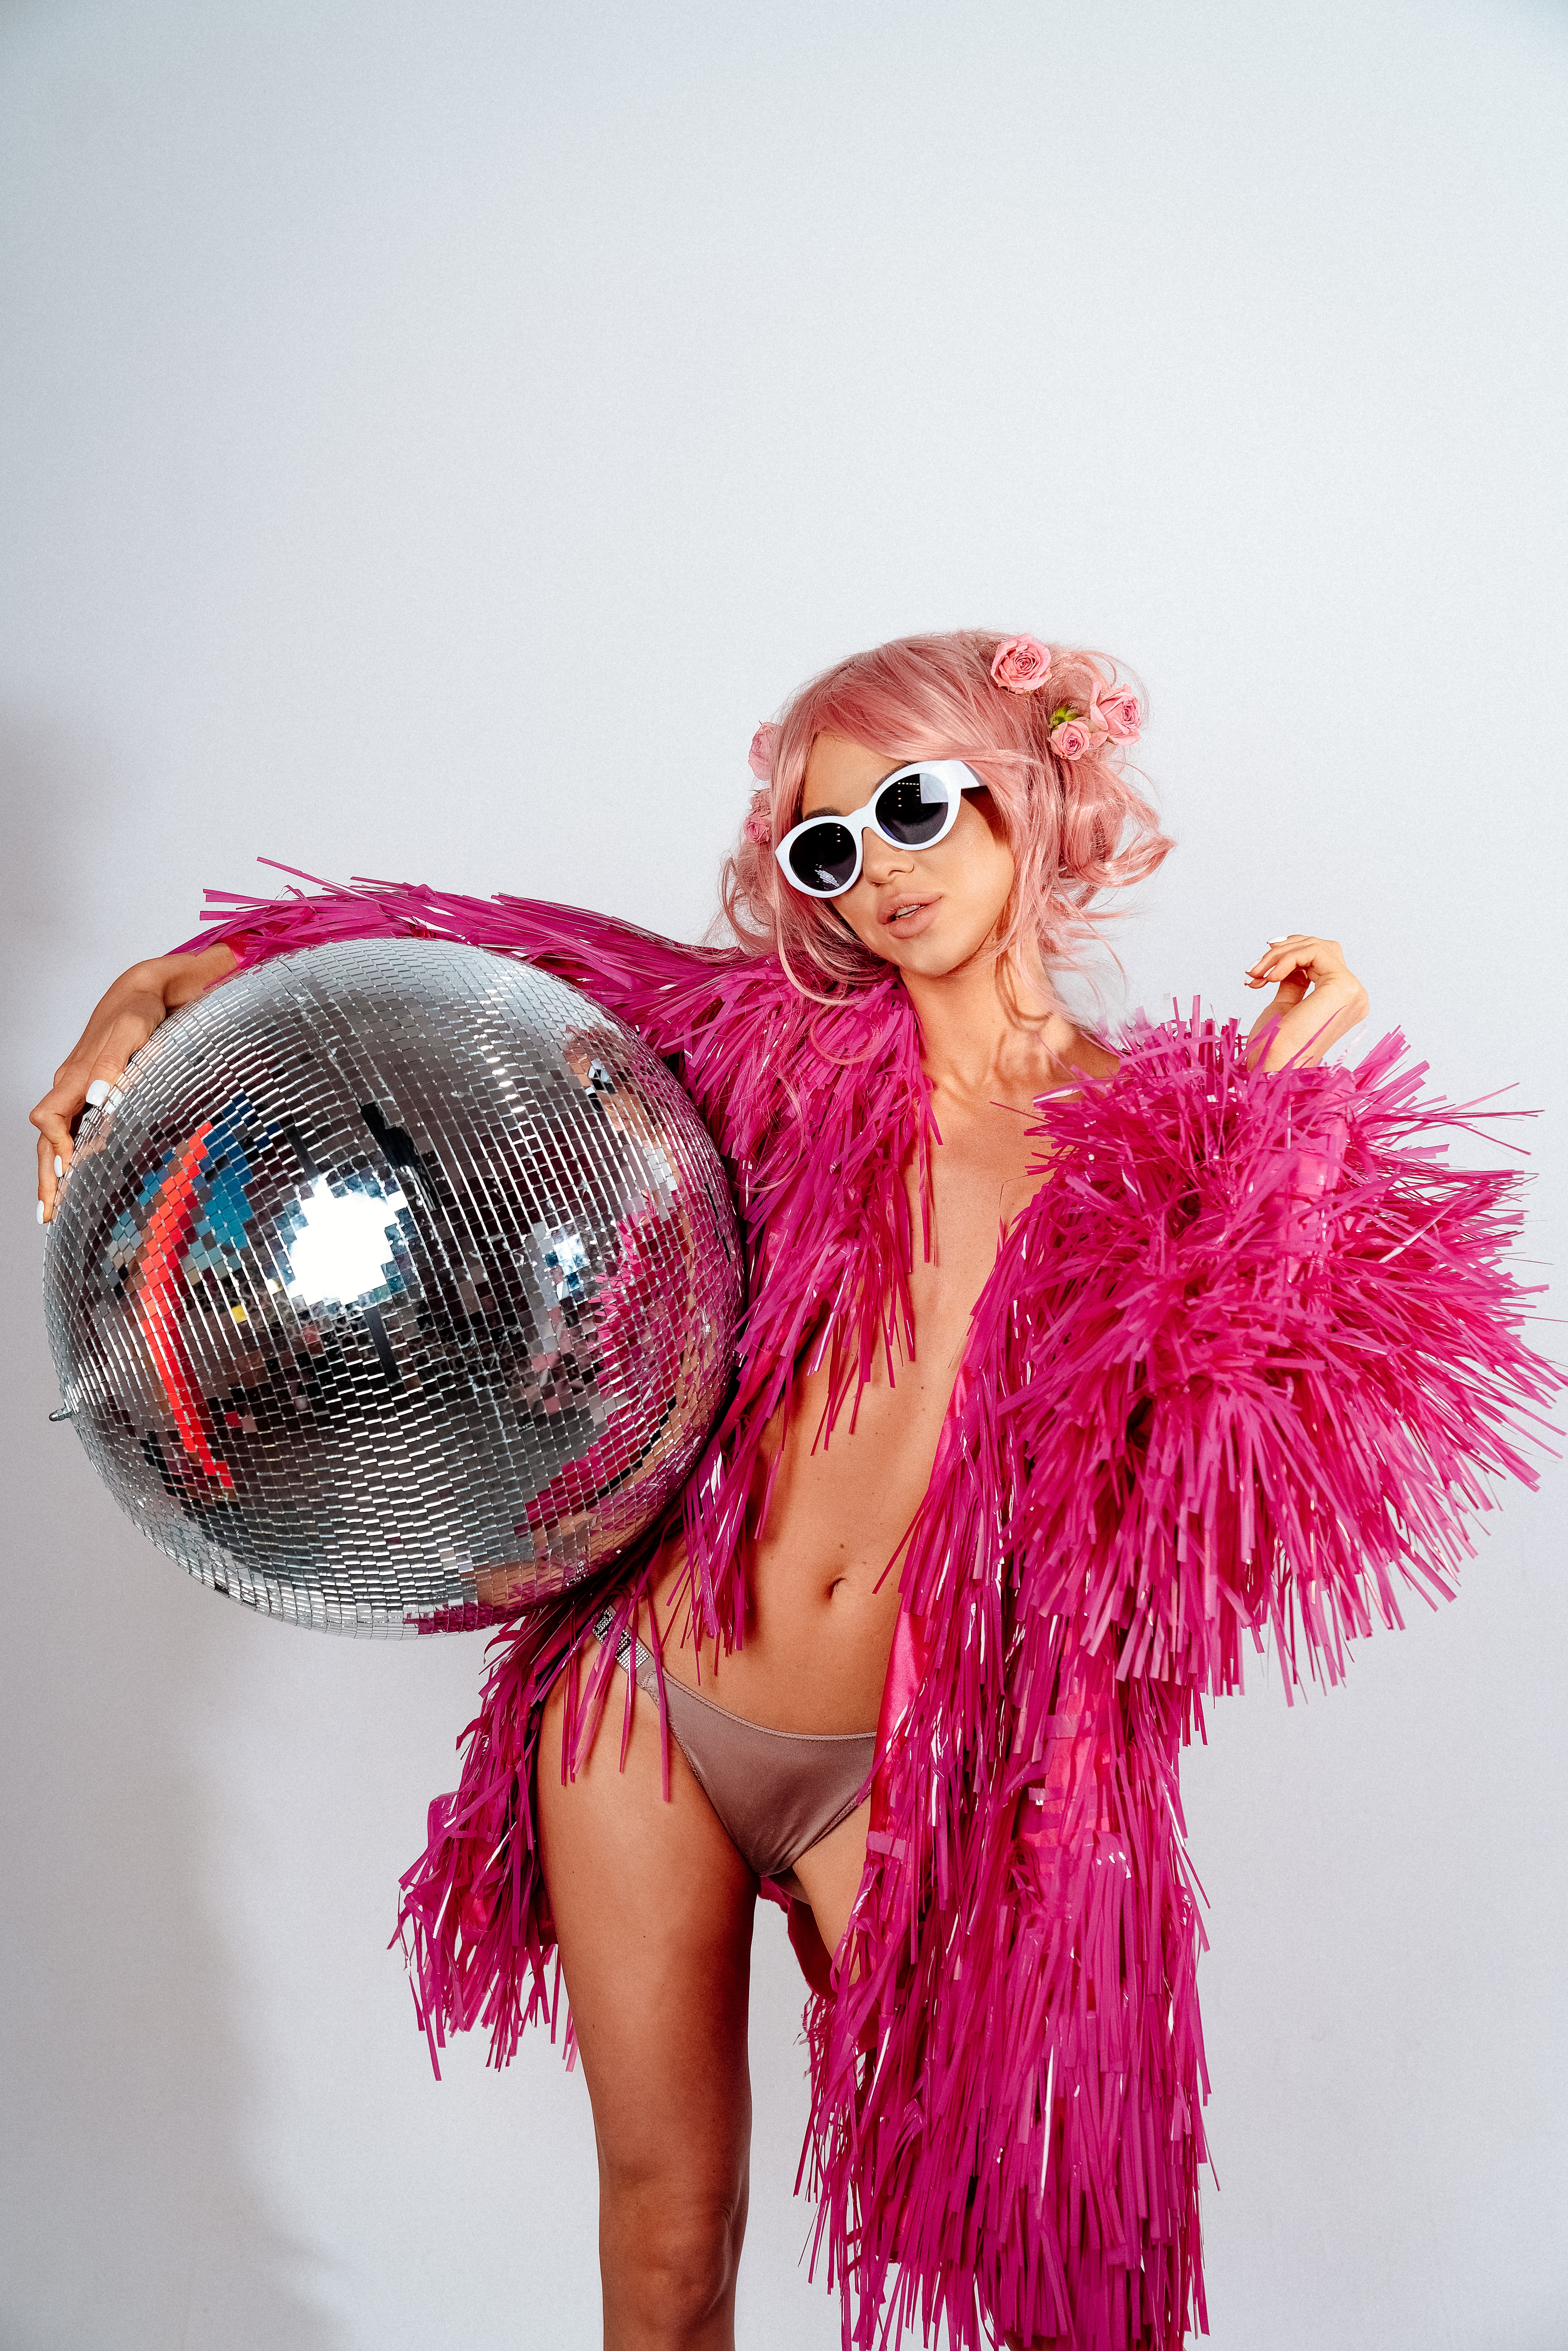
woman